Christine B. Meyer

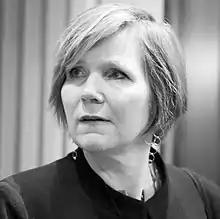
Meyer in 2017

Christine Benedichte Meyer (born 22 January 1964) is a Norwegian business administration academic, politician for the Conservative Party and civil servant. She currently serves as the Chief Commissioner of Bergen since 2023.